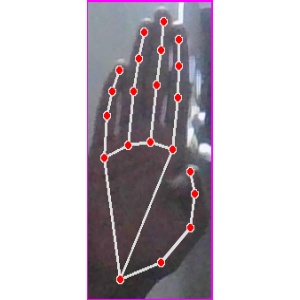
अक्षर: झ